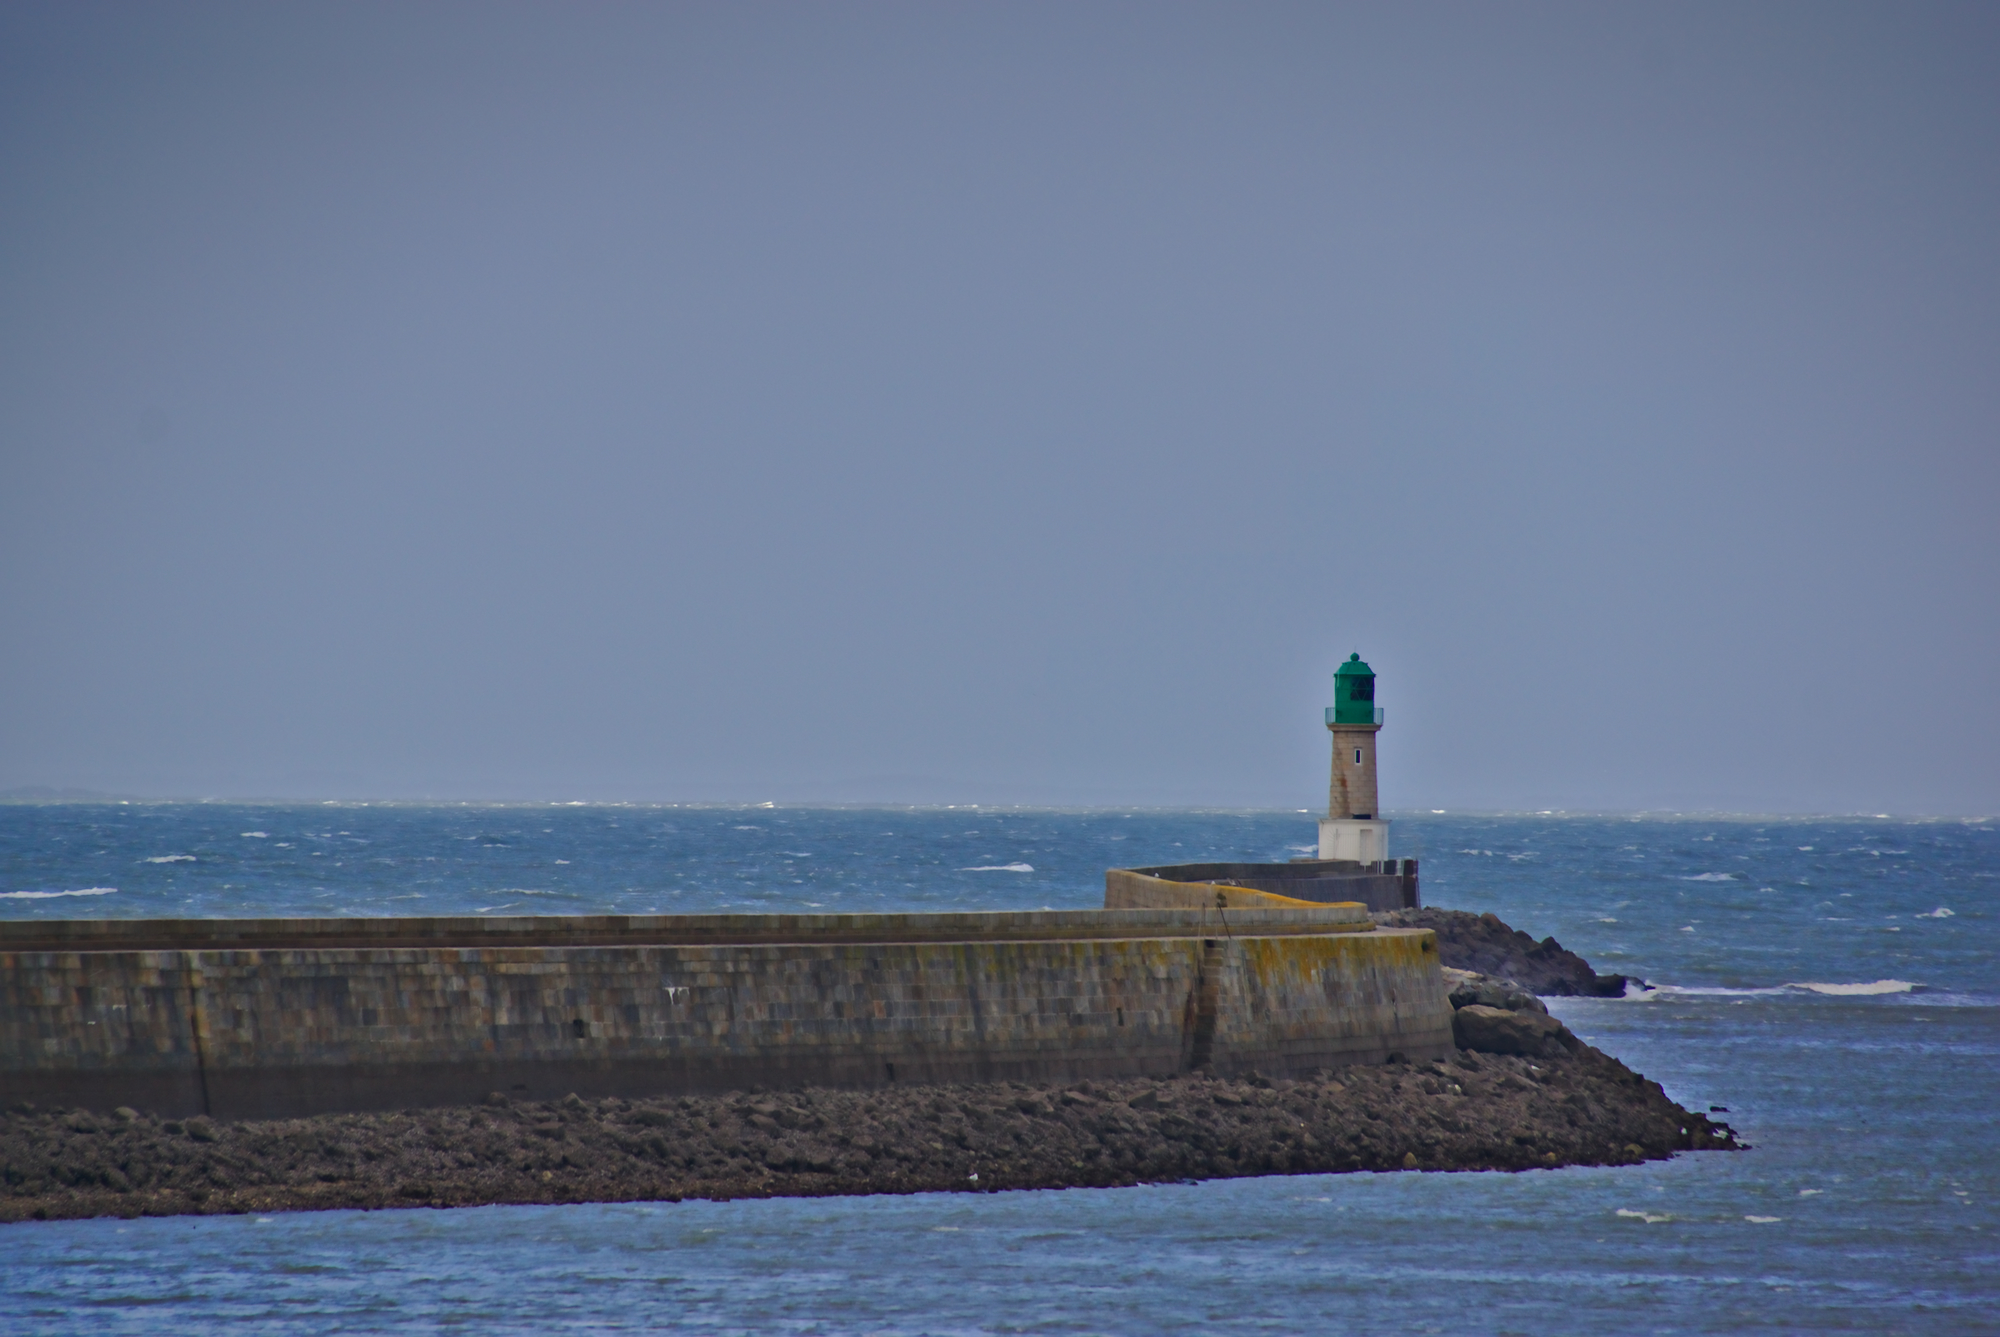
beach, sea, coast, water, ocean, horizon, lighthouse, shore, wave, pier, france, reflection, vehicle, tower, seascape, bay, blue, breakwater, cape, brittany, lecroisic